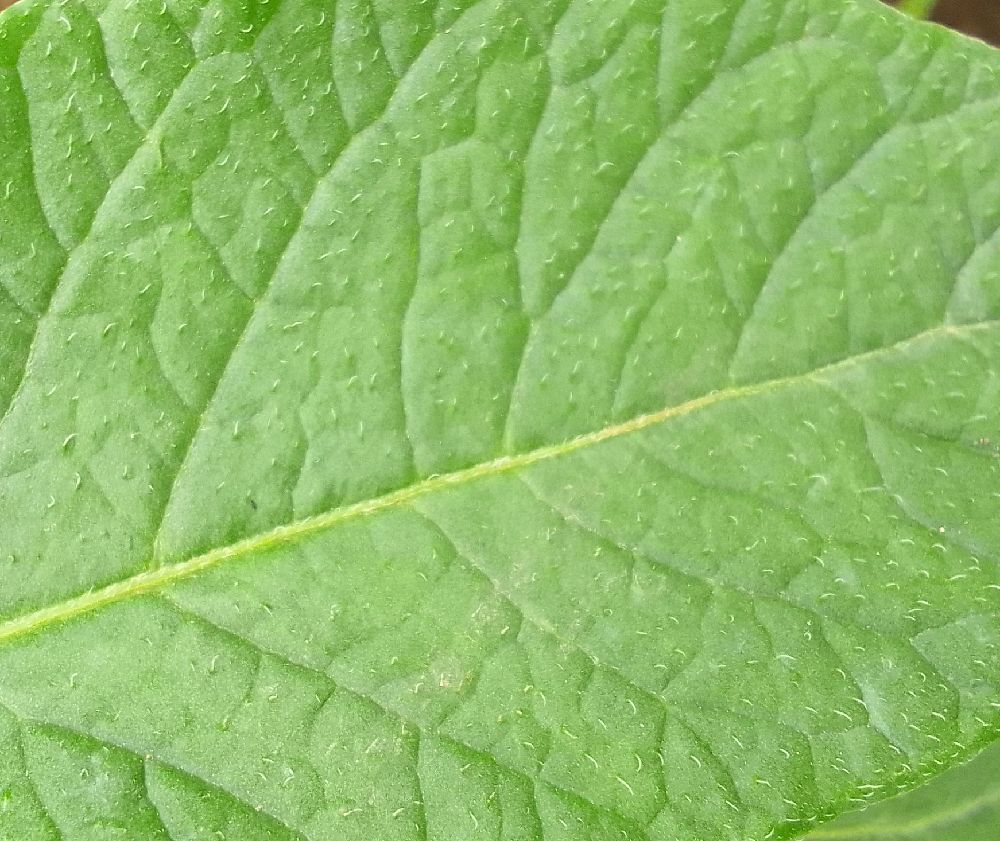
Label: Healthy